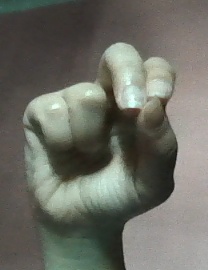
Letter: gaaf